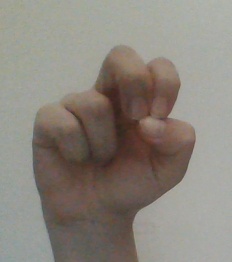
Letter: gaaf